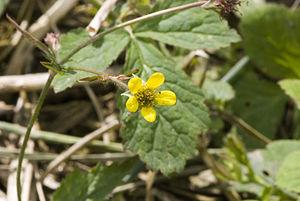
Geum urbanum Ancien camp militaire Saint-Fuscien à Dury (Somme), France